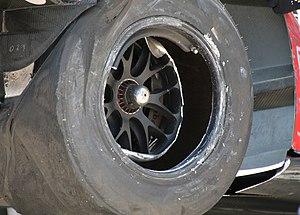
Un pneu, apocope de bandage pneumatique, par opposition au bandage plein, est un solide souple de forme torique formé de gomme et autres matériaux textiles et / ou métalliques. Il est conçu pour être monté sur la jante d'une roue et gonflé avec un gaz sous pression, habituellement de l'air ou de l'azote. Il assure le contact de la roue avec le sol, procurant une certaine adhérence, un amortissement des chocs et des vibrations facilitant ainsi le déplacement des véhicules terrestres et autres véhicules en configuration terrestre.